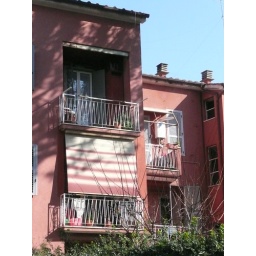
cute apartment building in Rome